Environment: real
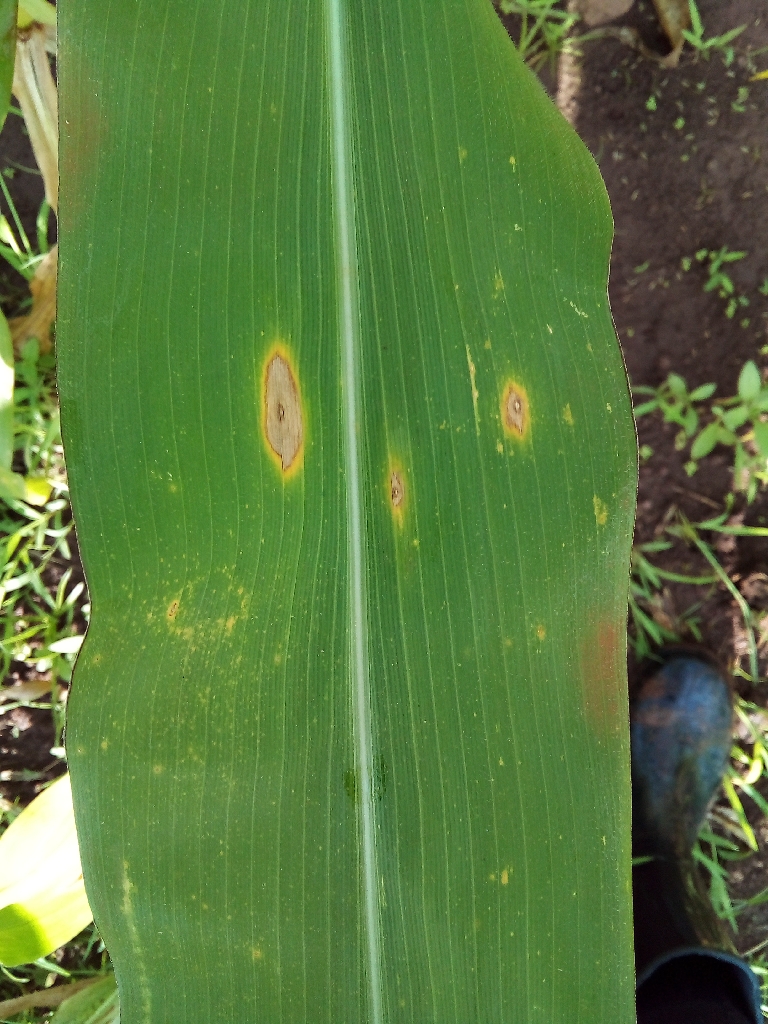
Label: northern_corn_leaf_blight